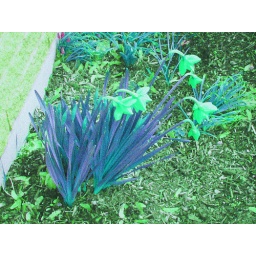
It's a flower in the little garden on the left-hand side of the office door.